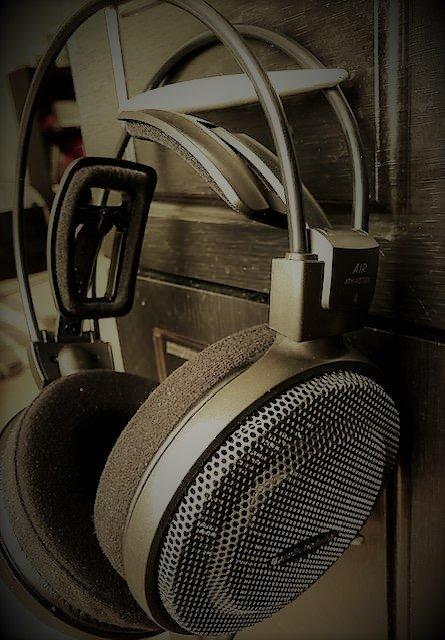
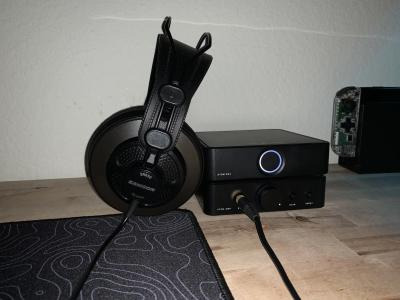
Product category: headphones
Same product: no